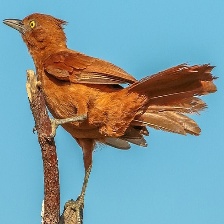
Species: CAATINGA CACHOLOTE
Scientific name: PSEUDOSEISURA CRISTAT